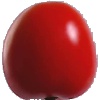
Label: Tomato 4